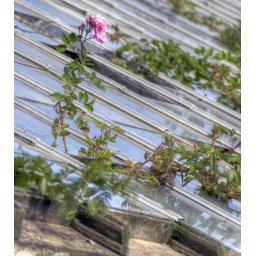
A solitary bloom peeks out from a broken frame in the green house roof